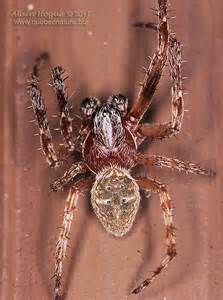
Label: ragno